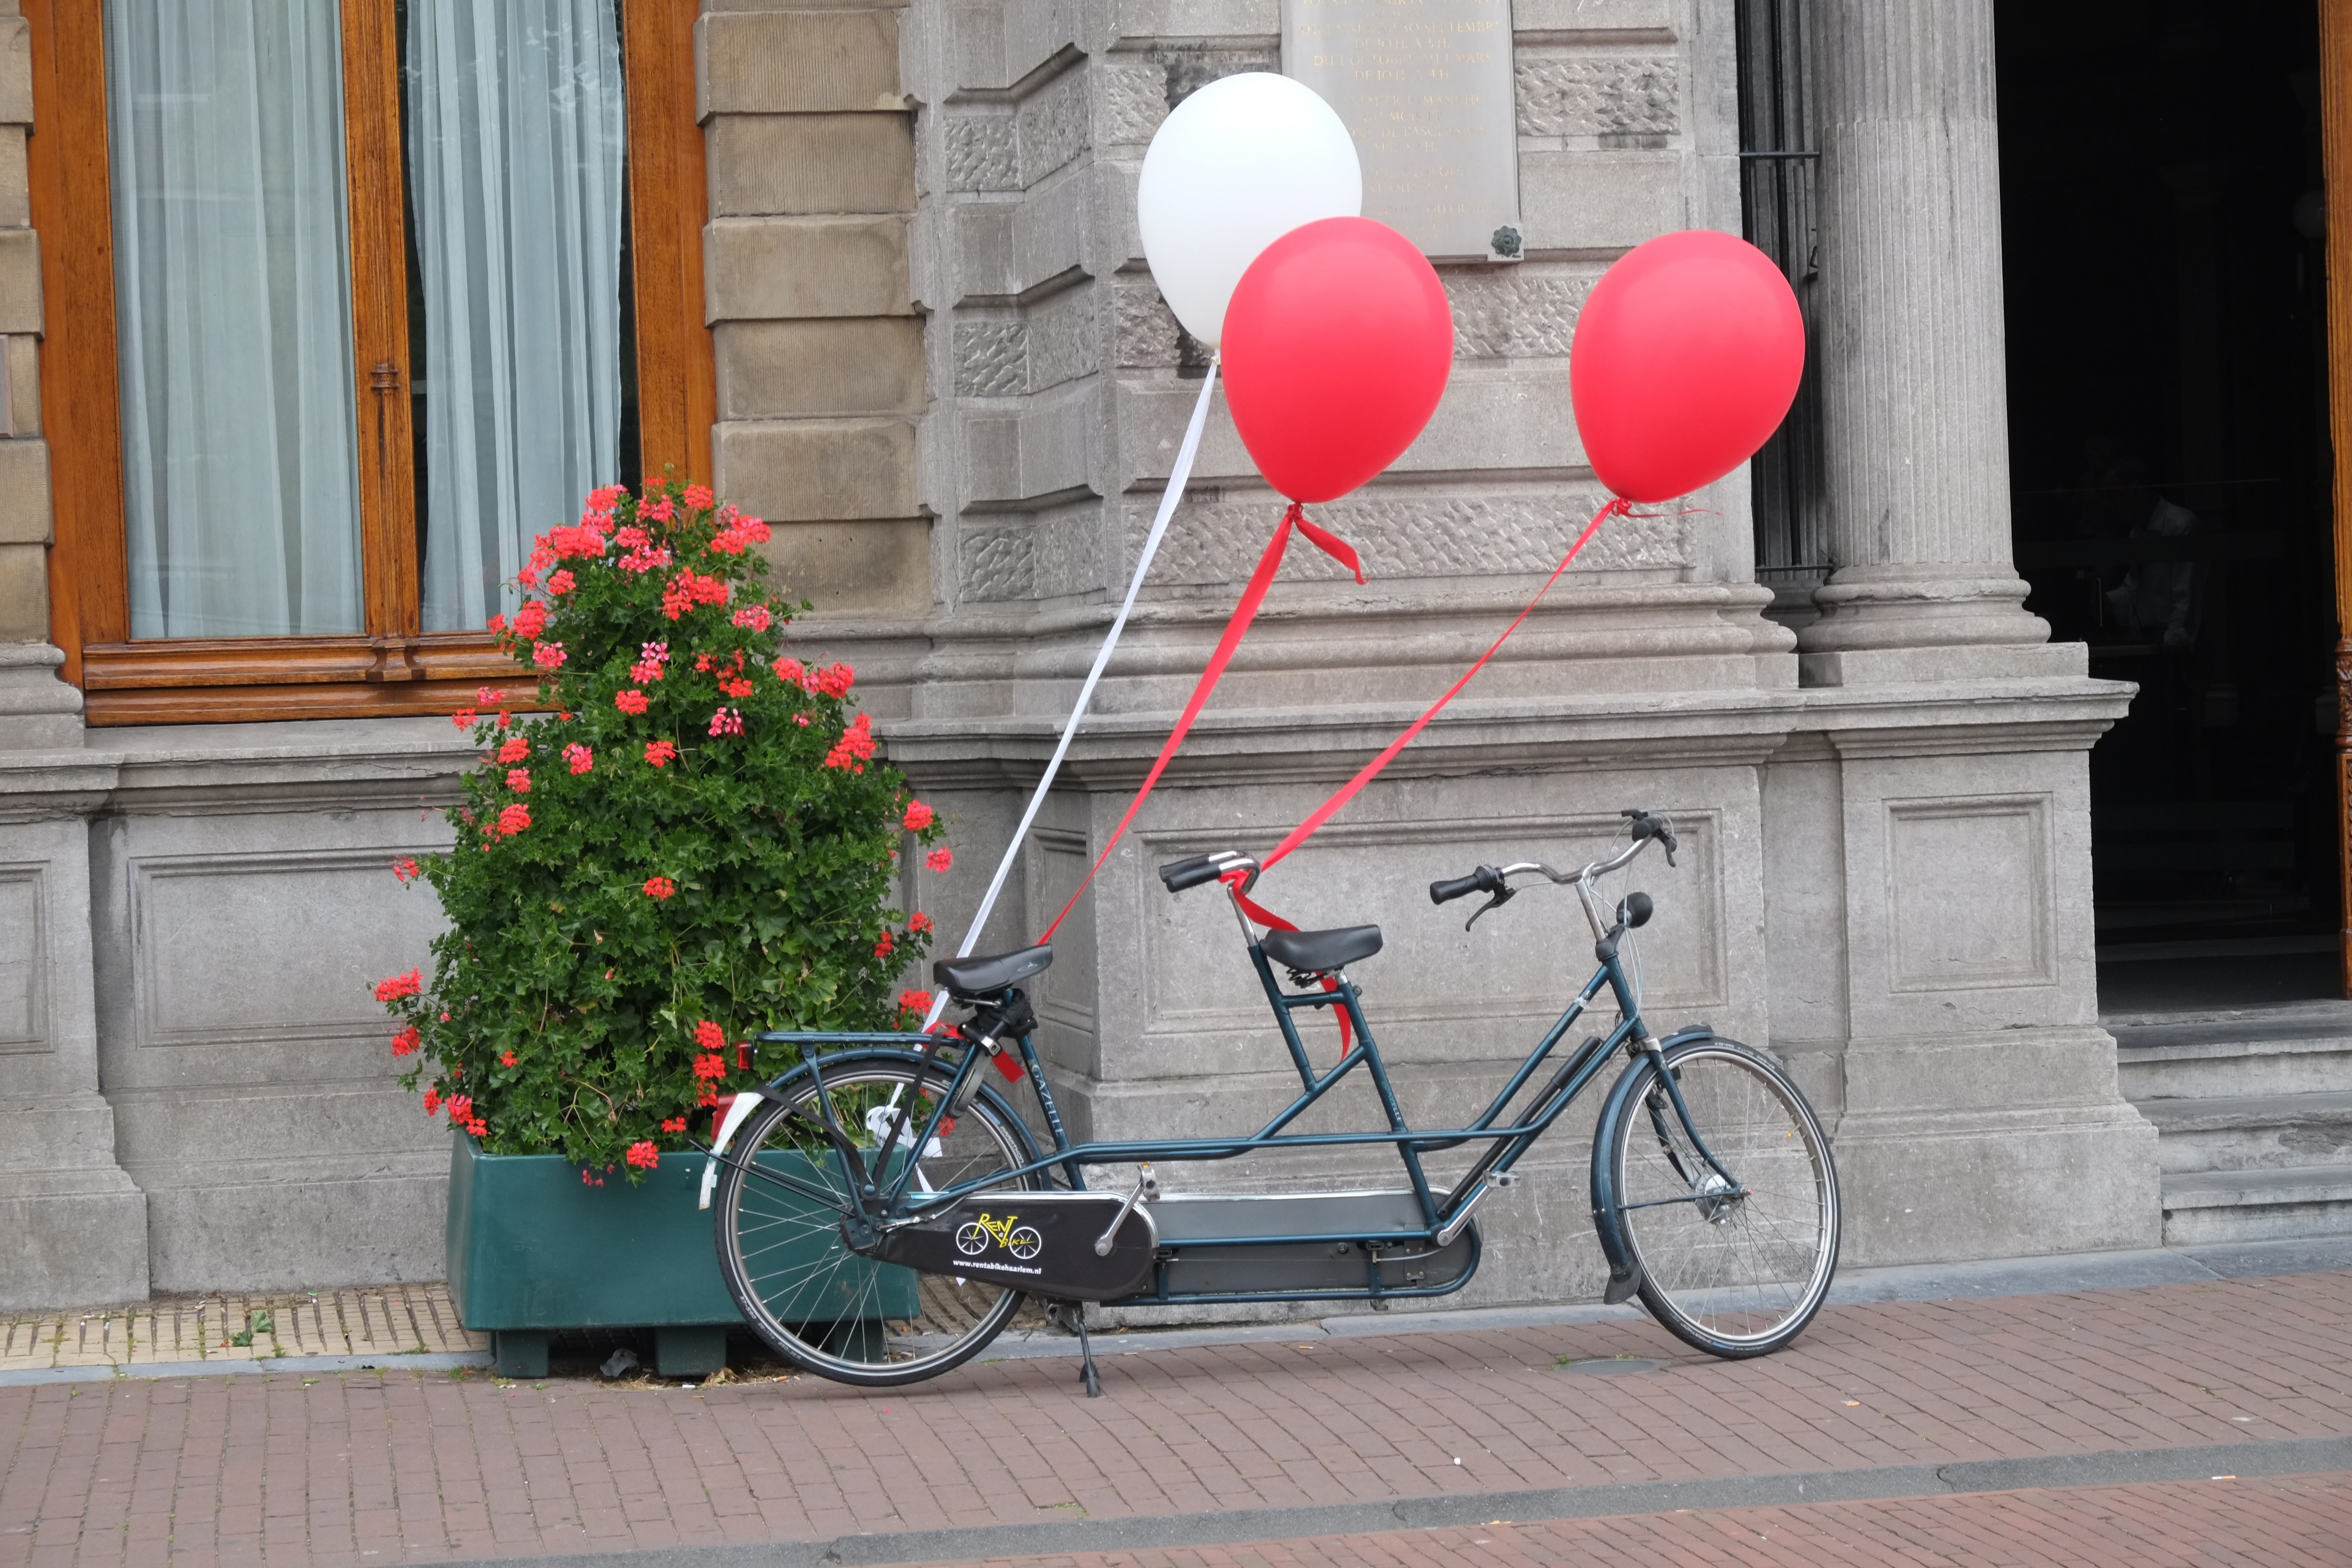
flower, urban, travel, fujifilm, red, vehicle, color, netherlands, fuji, fujix, fujixe1, haarleem